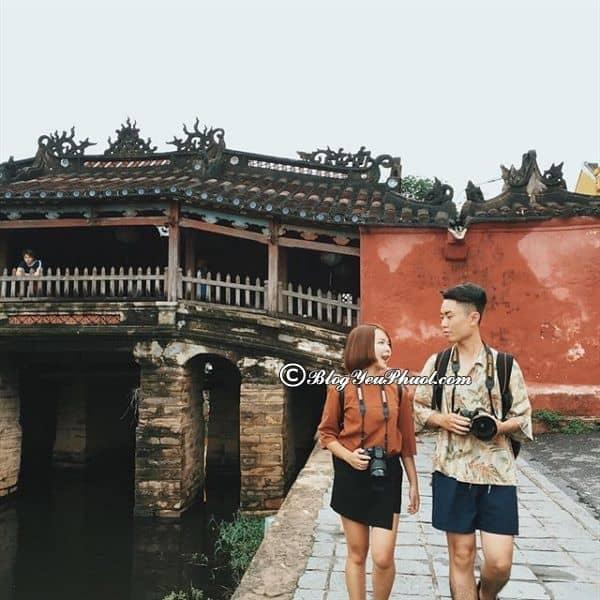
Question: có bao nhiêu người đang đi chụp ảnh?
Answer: hai người